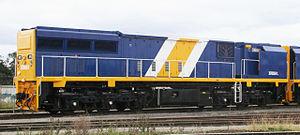
Une unité B, dans la terminologie du chemin de fer nord-américain, est une locomotive qui n'a pas de cabine de conduite ou de compartiment d'équipage, et qui doit donc être contrôlée à partir d'une autre locomotive ayant une cabine et à laquelle elle est couplée. Le concept est principalement limitée à l'Amérique du Nord, où il est aussi désigné par les termes de booster unit et de cabless. Ailleurs, les locomotives sans cabine de conduite sont rares ; d'autres concepts existent alors, tels que les auxiliaires de traction, qui ne sont pas des locomotives.